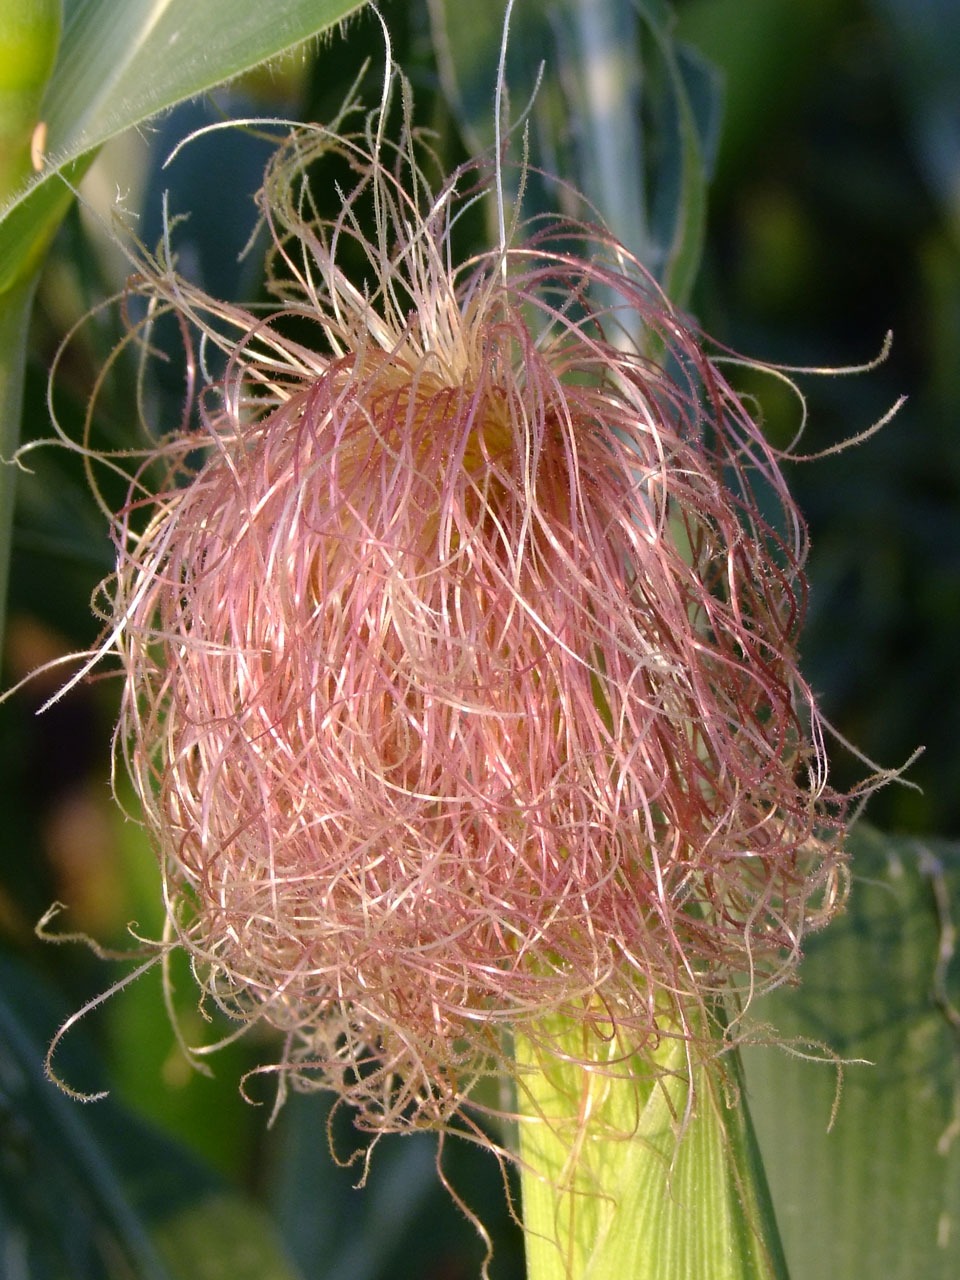
branch, plant, hair, flower, summer, young, food, red, produce, vegetable, corn, fresh, botany, flora, beautiful, style, naked, tender, gentle, macro photography, flowering plant, grass family, plant stem, land plant, thorns spines and prickles